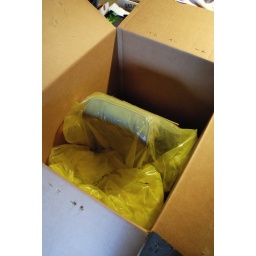
Wrapped in a big plastic bag, the seat gets a new home inside a box that held a small freezer.